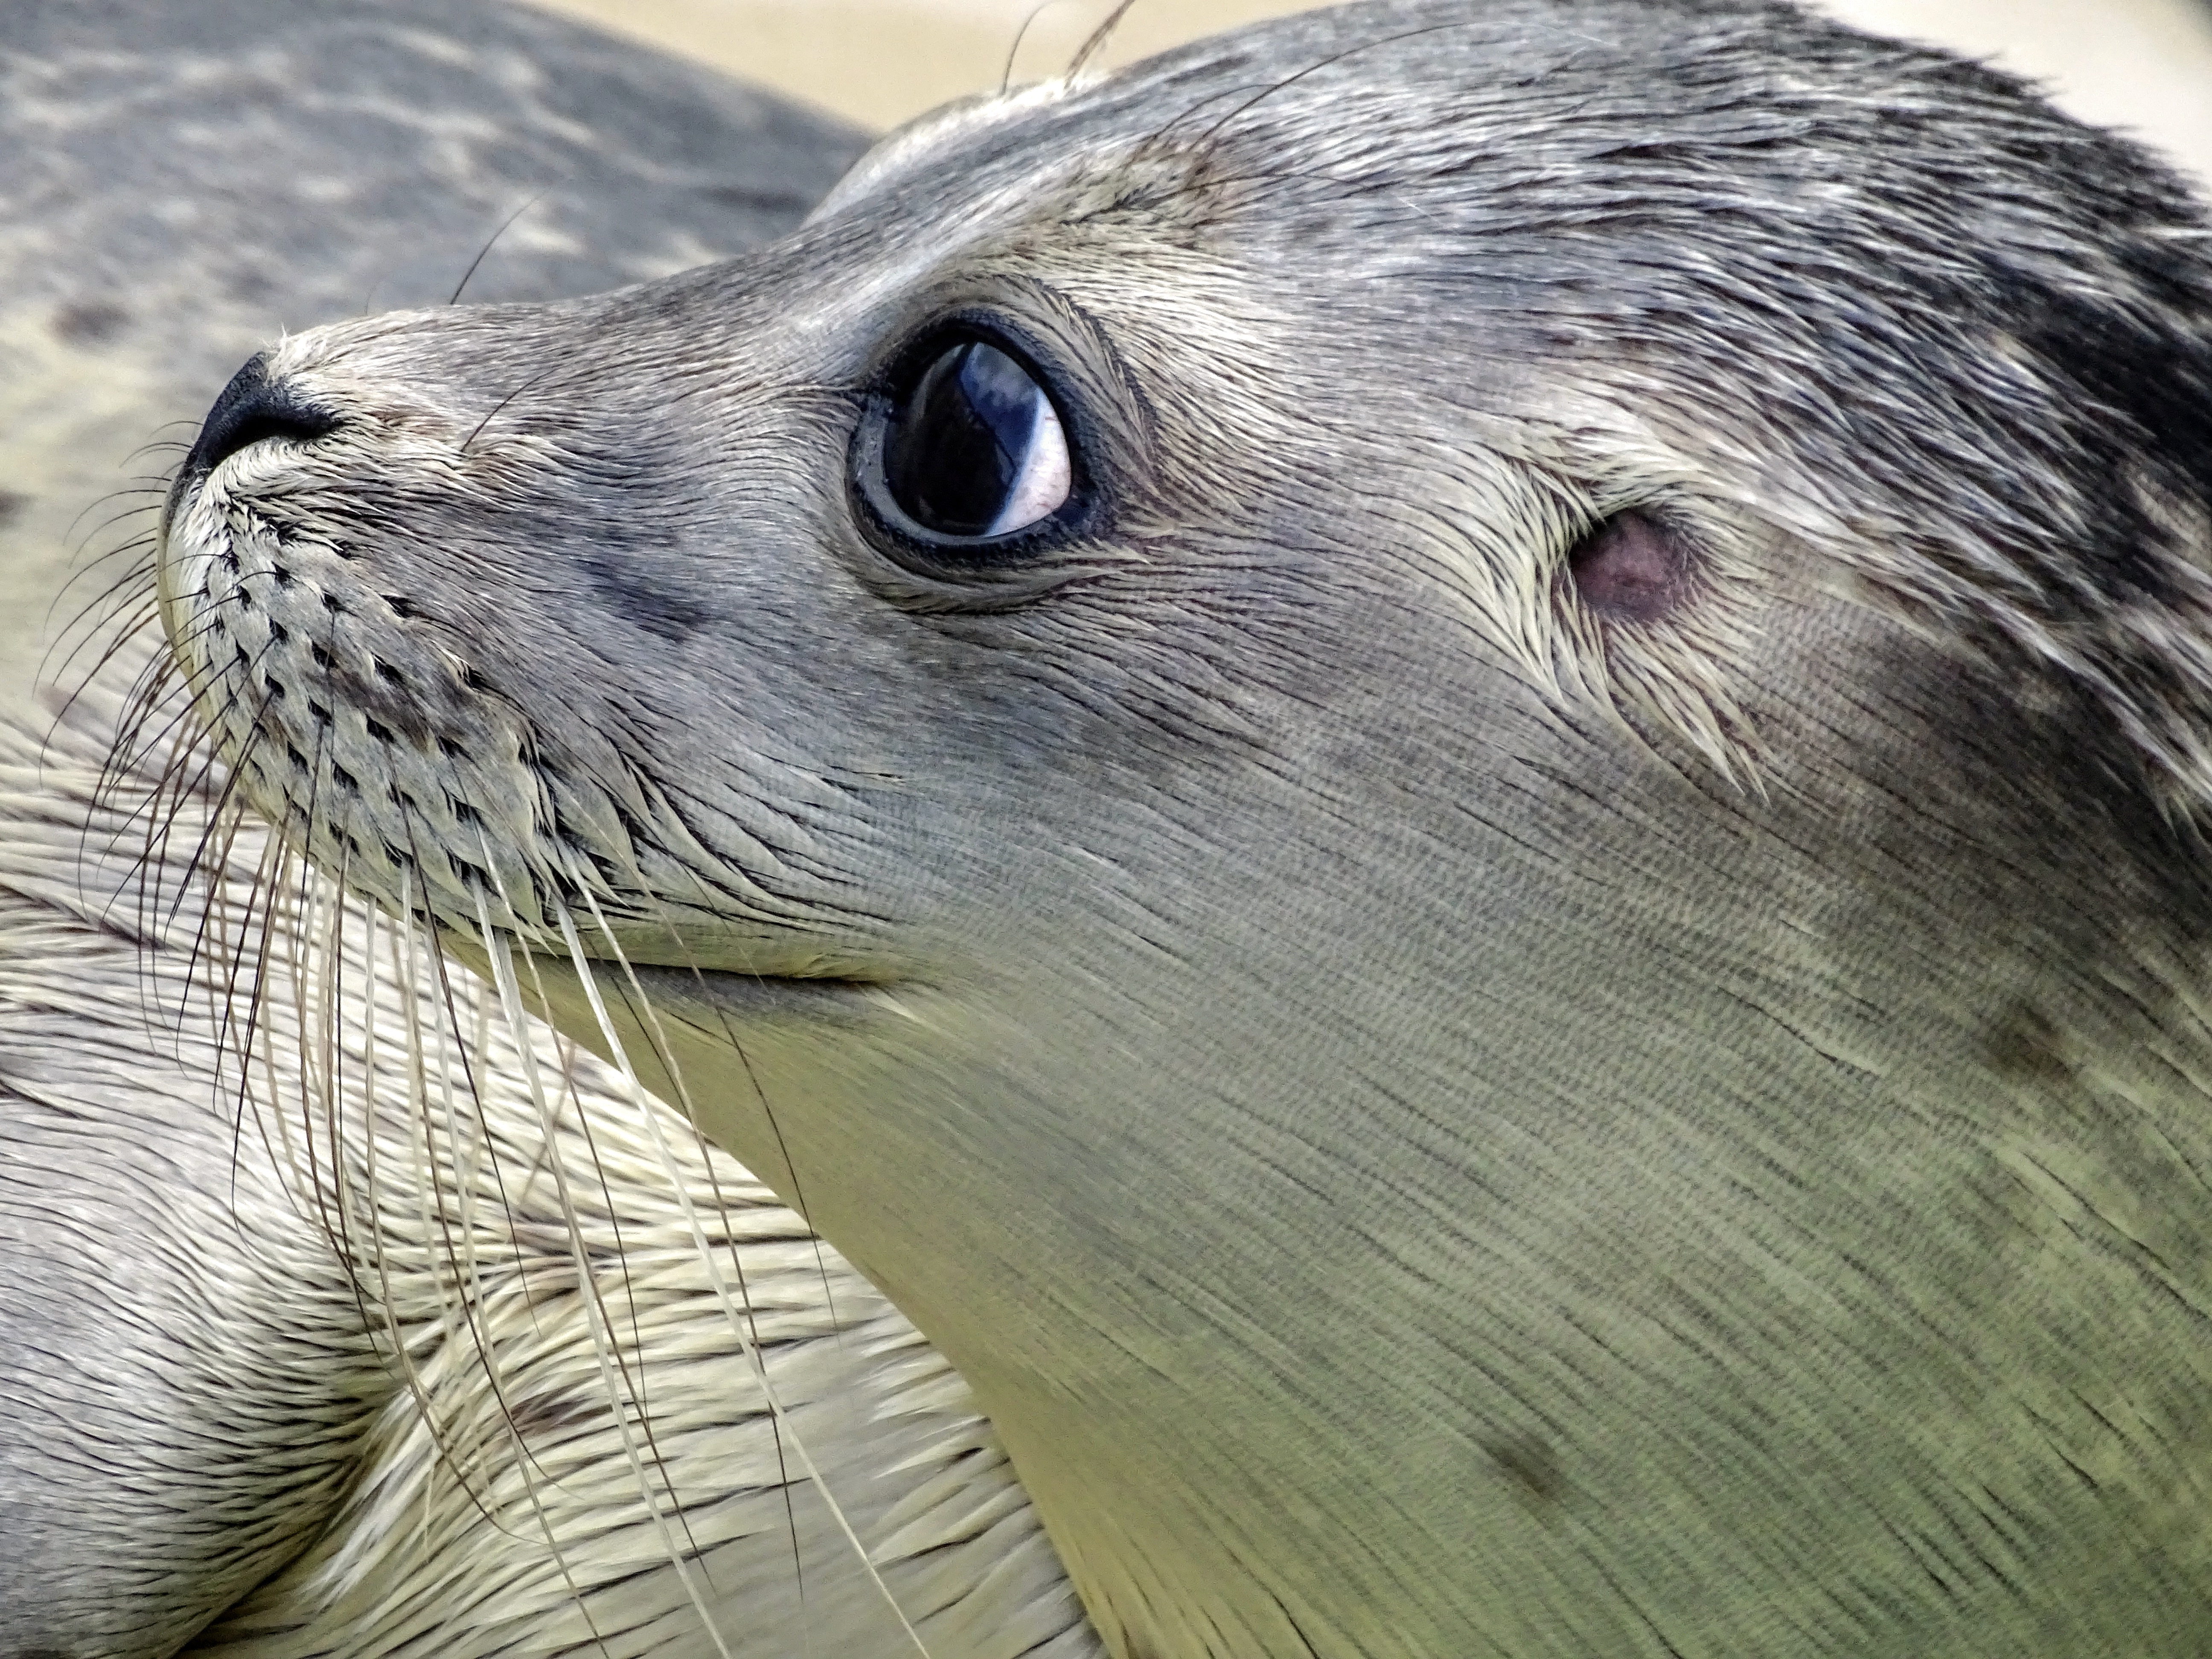
beach, sea, water, view, animal, wildlife, swim, beak, mammal, predator, seal, fauna, close up, eyes, whiskers, holland, netherlands, seals, vertebrate, north sea, texel, howler, beach sea, meeresbewohner, harbor seal, by the sea, aquatic animal, robbe, marine mammal, breeding station